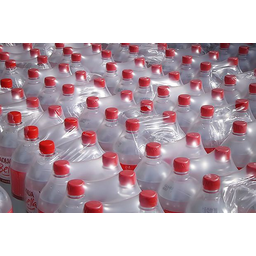
Label: plastic